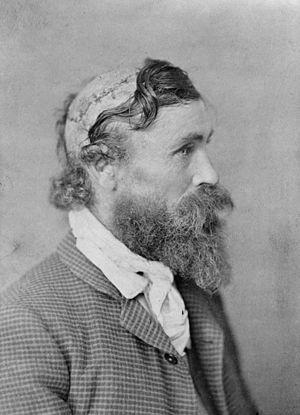
Skalpering
Robert McGee blev som barn skalperet af siouxhøvdingen Little Turtle i 1864. Foto fra 1890.
Skalpering er at fjerne skalpen, huden på issen, som regel ved hjælp af håret, som et bevis eller trofæ for sejr i krig. Udøvelsen af dette ritual har været kendt i Europa, Asien og Afrika.